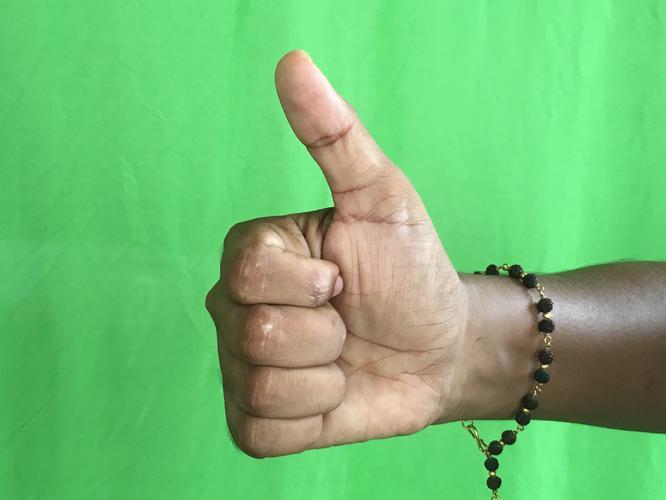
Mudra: Sikharam
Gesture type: single_hand